Cuban night lizard

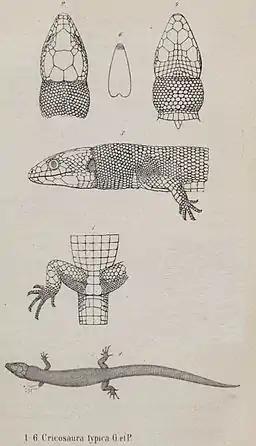

The Cuban night lizard (Cricosaura typica) is a night lizard (family Xantusiidae, subfamily Cricosaurinae) endemic to southern Cuba. It is the only member of the genus "Cricosaura", one of three in the night lizard family.